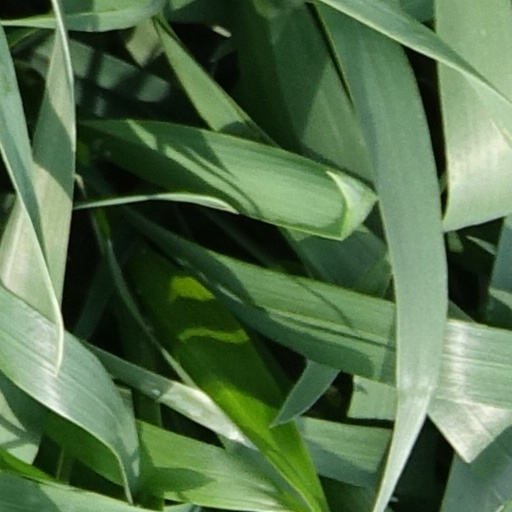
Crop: wheat